Xavier Pinson

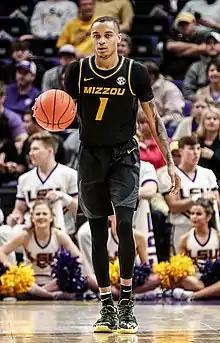
Pinson with Missouri in 2020

Xavier Pinson (born June 23, 2000) is an American professional basketball player for the Osceola Magic of the NBA G League. He played college basketball for the Missouri Tigers, LSU Tigers and New Mexico State Aggies.